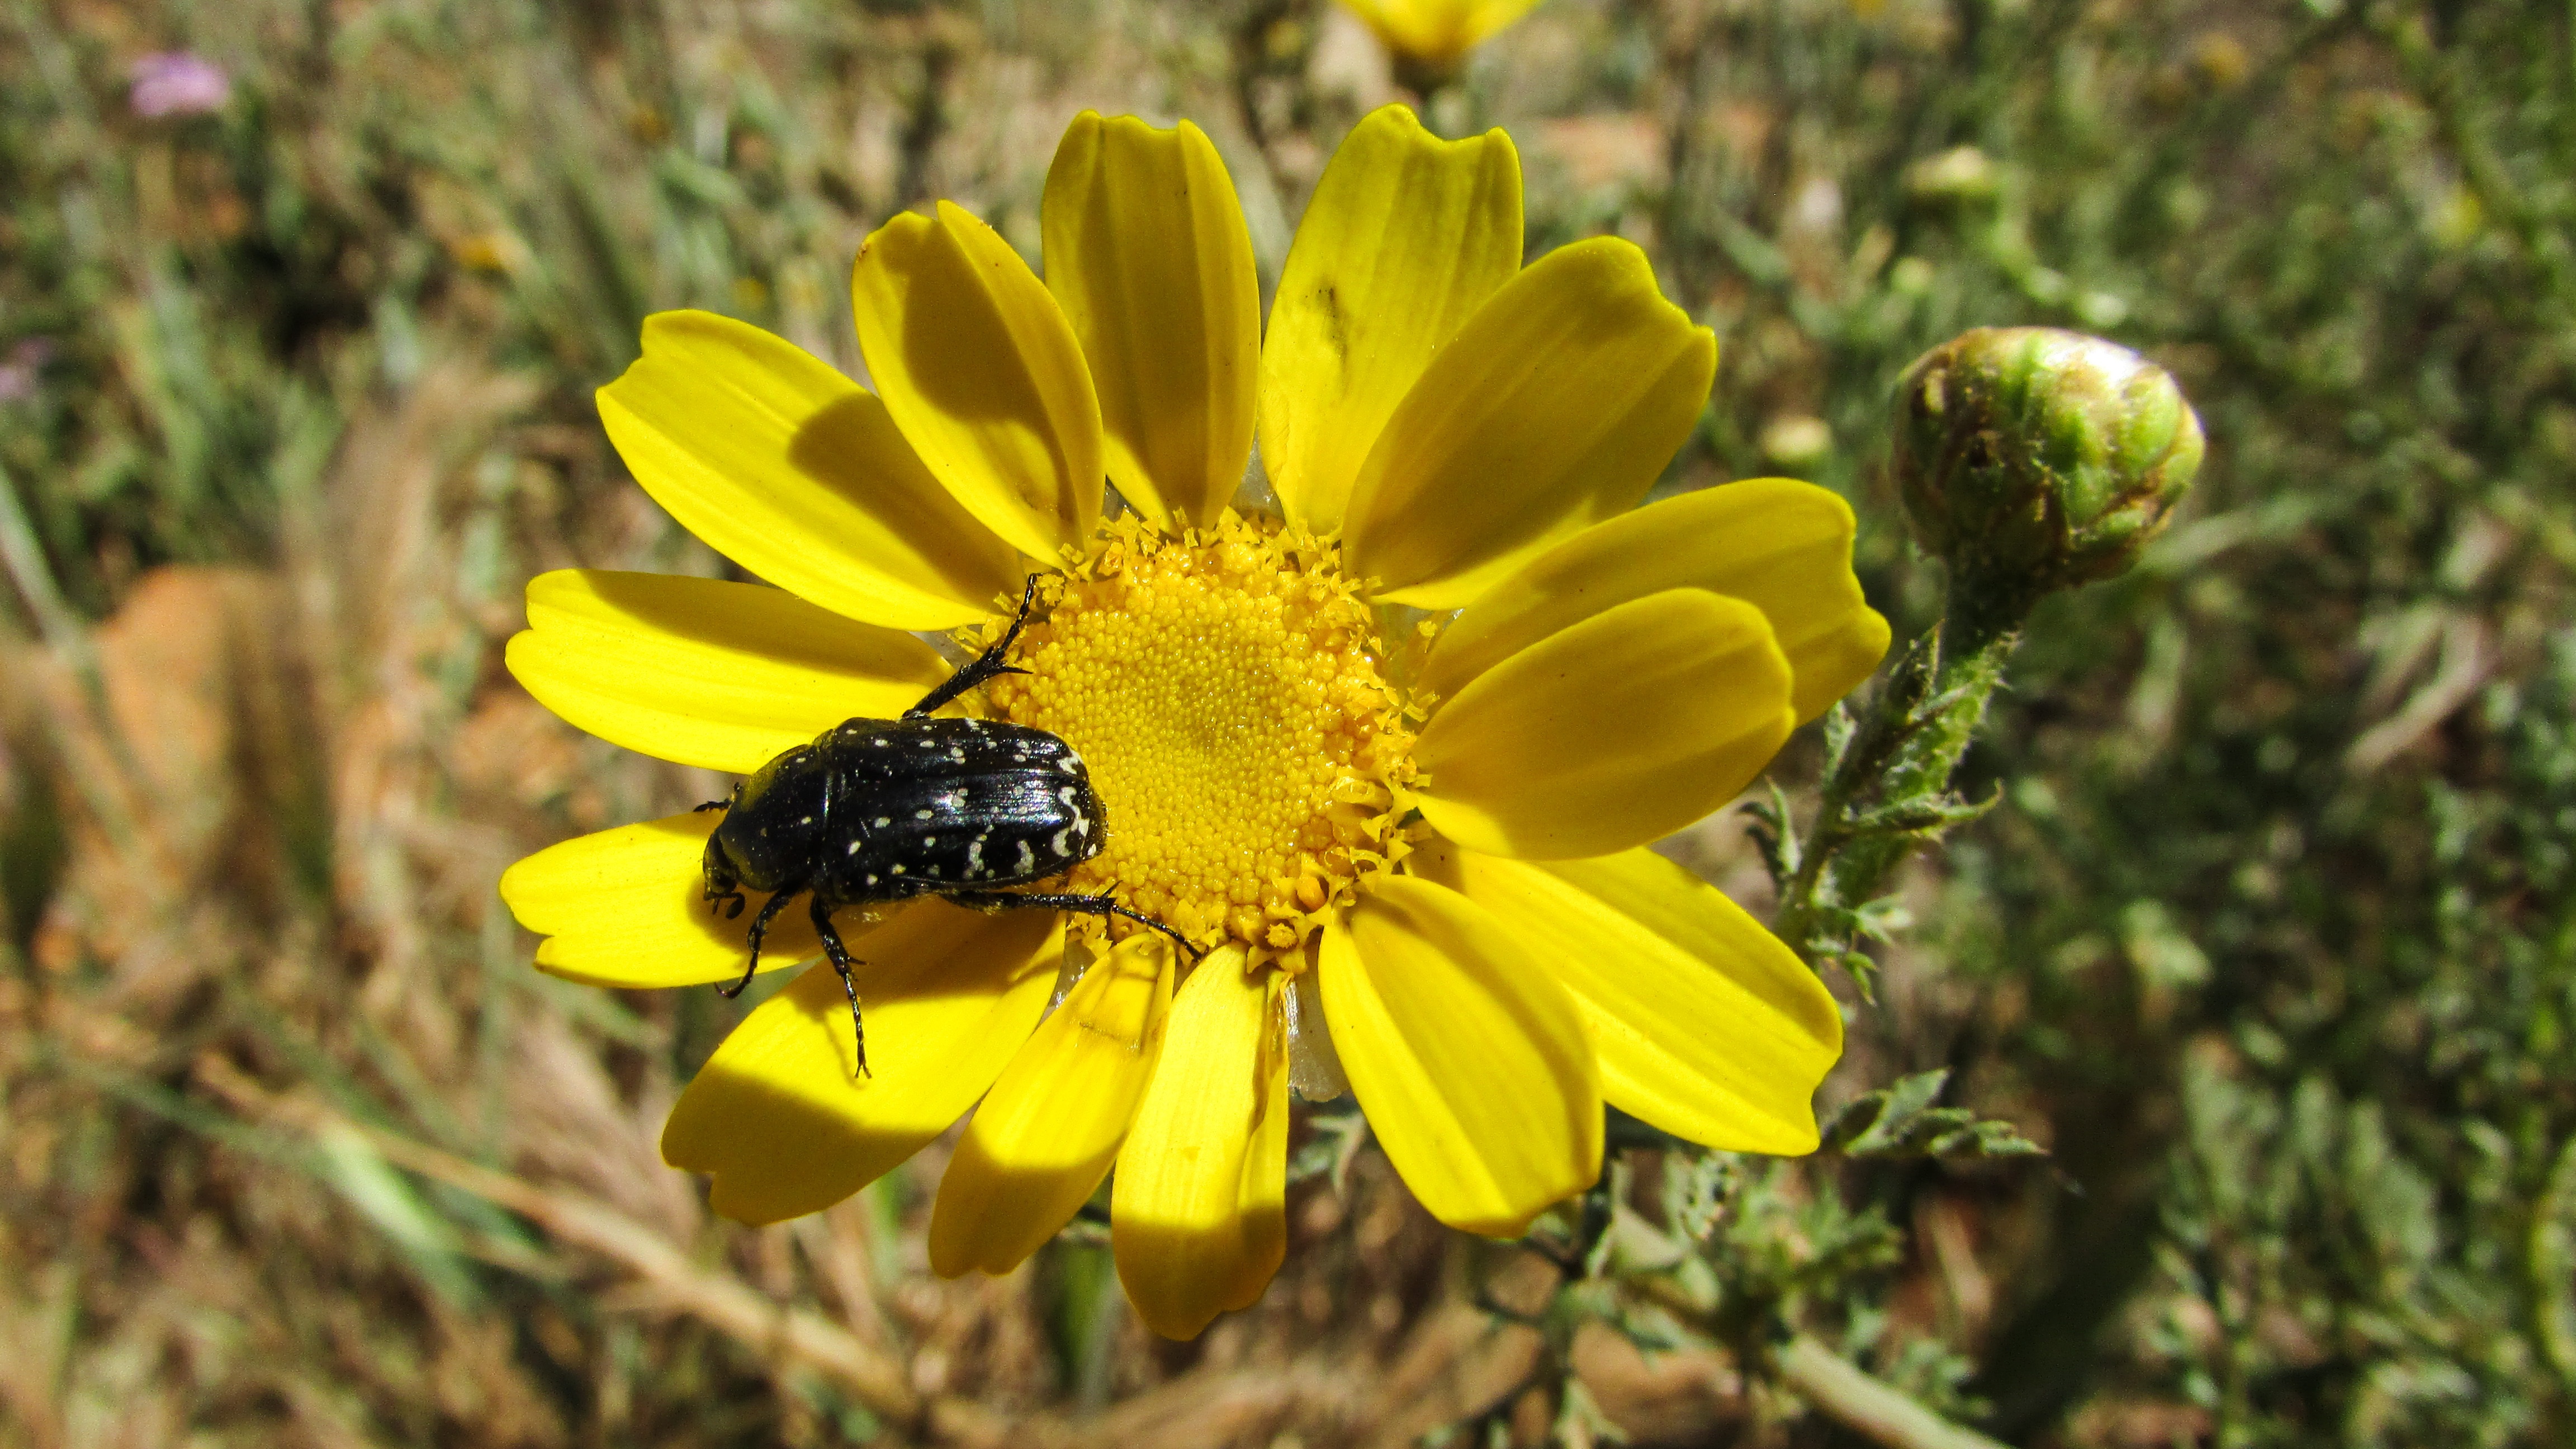
nature, plant, meadow, prairie, flower, animal, wildlife, pollen, spring, insect, botany, yellow, flora, fauna, invertebrate, wildflower, bee, beetle, nectar, macro photography, flowering plant, honey bee, daisy family, land plant, membrane winged insect